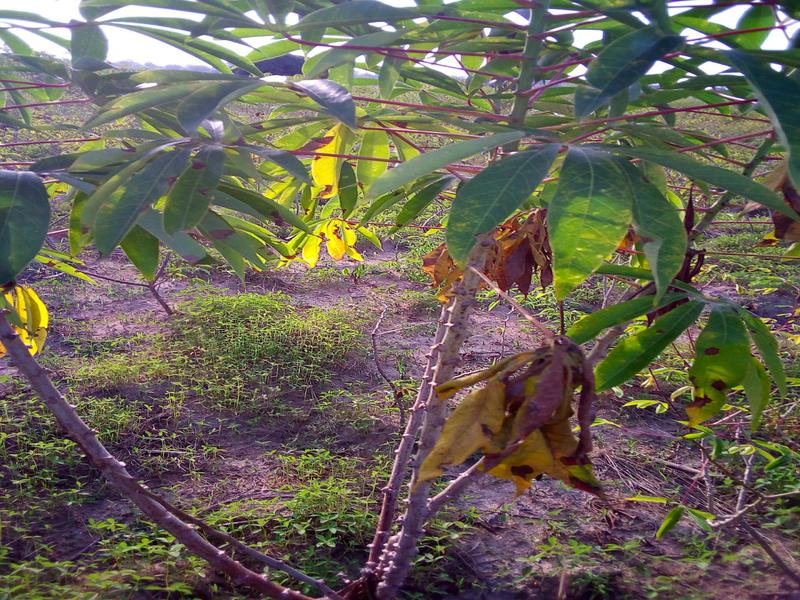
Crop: cassava
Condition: bacterial_blight